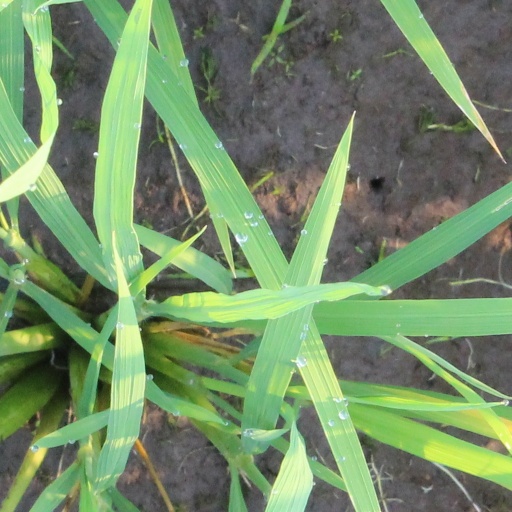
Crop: rice